Sky position (RA, Dec in degrees): 118.967, 28.992
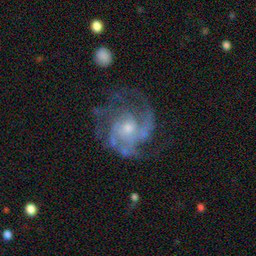
Galaxy morphology: Unbarred Loose Spiral Galaxies